Russian invasion of Manchuria

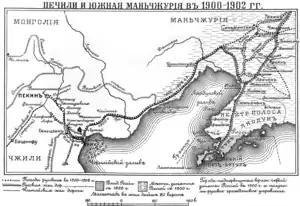
Campaigns of Russian troops in China, 1900

The Russians invaded Manchuria during the rebellion, which was defended by Manchu bannermen. The bannermen were annihilated as they fought to the death against the Russians, each falling one at a time against a five pronged Russian invasion. The Russian anthropologist Sergei Mikhailovich Shirokogorov reported that the Russians killed many of the Manchus, thousands of them fled south. The Cossacks looted their villages and property and then burnt them down. Manchuria was completely occupied after the fierce fighting that occurred.